Statistical arbitrage

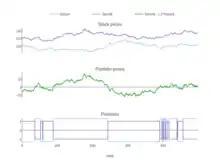
Shows a statistical arbitrage strategy on artificial data. The portfolio prices are a result of combining the two stocks.

Broadly speaking, StatArb is actually any strategy that is bottom-up, beta-neutral in approach and uses statistical/econometric techniques in order to provide signals for execution. Signals are often generated through a contrarian mean reversion principle but can also be designed using such factors as lead/lag effects, corporate activity, short-term momentum, etc. This is usually referred to as a multi-factor approach to StatArb.